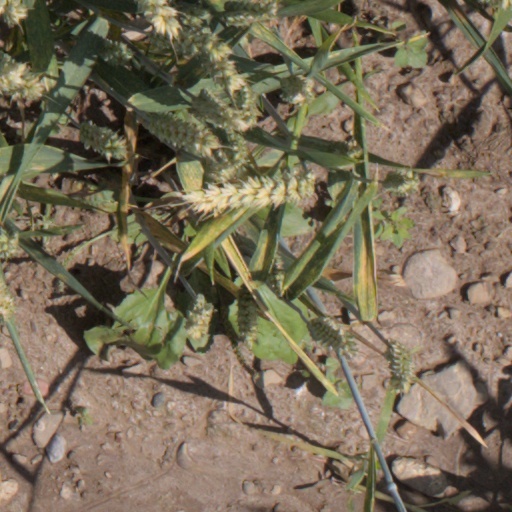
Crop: wheat